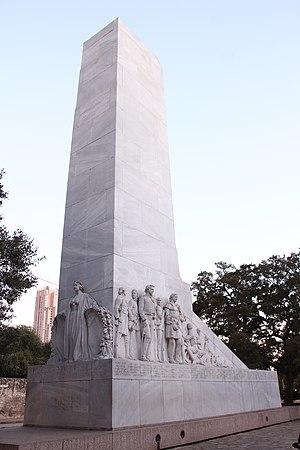
Le Cénotaphe d'Alamo, est un monument dans le quartier historique d'Alamo Plaza à San Antonio dans l'État du Texas, aux États-Unis. Le cénotaphe commémore le siège de Fort Alamo combattu à la mission Alamo adjacente au monument.